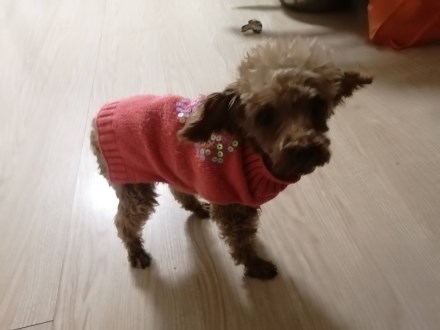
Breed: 7449-n000128-teddy